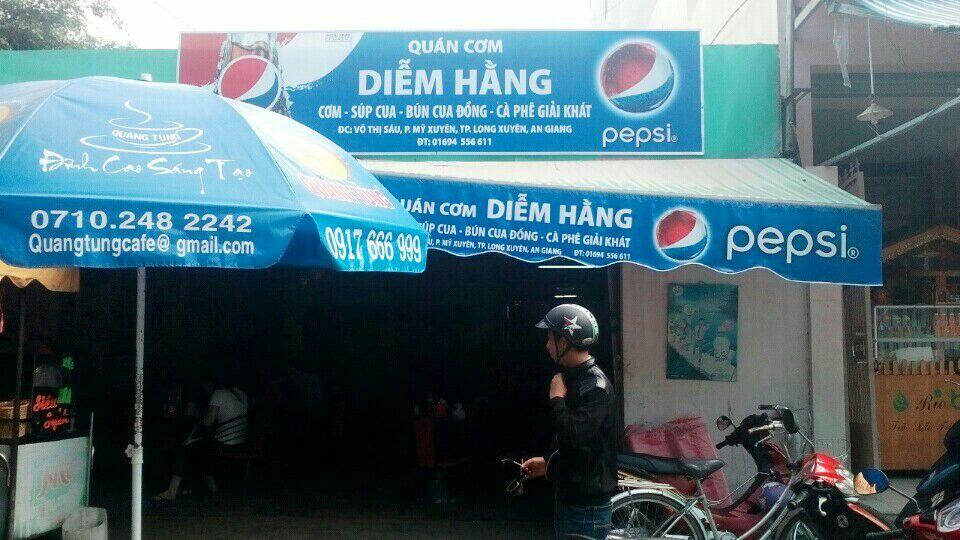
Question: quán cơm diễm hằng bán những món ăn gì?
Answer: cơm, súp cua, bún cua đồng và cà phê giải khát